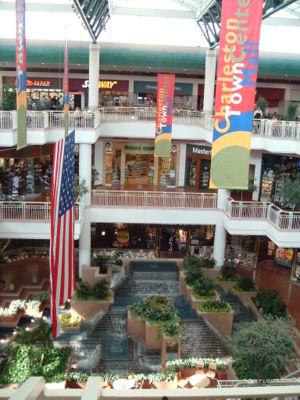
La ville de Charleston est la capitale de l'État de la Virginie-Occidentale et le siège du comté de Kanawha, aux États-Unis. Sa population s’élevait à 51 400 habitants lors du recensement de 2010, estimée à 47 215 habitants en 2018.